Yang di-Pertuan Besar of Negeri Sembilan

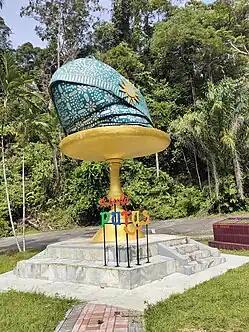
The Yamtuan Besar's official headgear is a "destar" tied in the "solek" (style) of "Dendam Tak Sudah", as depicted in this picture of the replica of it in Bukit Putus.

The Yamtuan Besar (Jawi: ), officially Yang di-Pertuan Besar of Negeri Sembilan (lit. "He Who Is Made a Great Lord", Jawi: ), is the royal title of the ruler of the Malaysian state of Negeri Sembilan. The Yang di-Pertuan Besar of Negeri Sembilan is elected by a council of ruling chiefs in the state, known as the Undangs. This royal practice has been followed since 1773. The Yamtuan Besar is elected from among the four leading princes of Negeri Sembilan ("Putera Yang Empat"); the Undangs themselves cannot stand for election and their choice of a ruler is limited to a male Muslim who is Malay and also a "lawfully begotten descendant of Raja Radin ibni Raja Lenggang", the 4th Yamtuan.